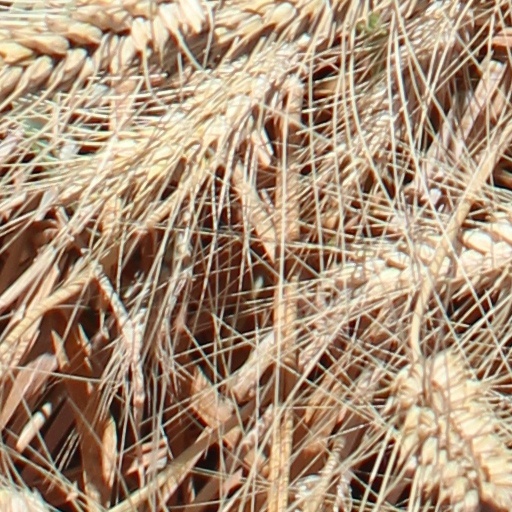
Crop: wheat